Rodney Leon

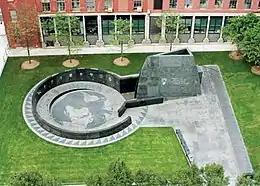
African Burial Ground (NYC) aerial view

Leon is a member of American Institute of Architects (AIA), and National Organization of Minority Architects (NOMA). Leon and Nicole Hollant-Denis are the principal architects for Belle Rive Residential Resort in Jacmel, Haiti. It is a private resort style residential development with 94 townhouses, tower apartments, and a 120-room four start hotel and private club.